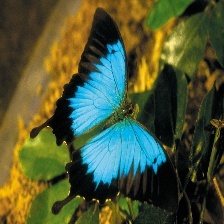
Species: ULYSES